Code of the Secret Service

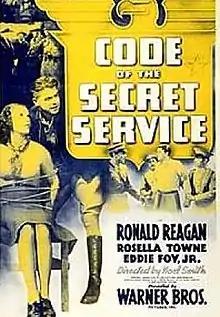
Poster of Code of the Secret Service

Code of the Secret Service is a 1939 film directed by Noel M. Smith and starring Ronald Reagan. It is the second of four films in the U.S. Secret Service Agent Brass Bancroft series, having been preceded by "Secret Service of the Air" (1939) and followed by "Smashing the Money Ring" (1939) and "Murder in the Air" (1940).